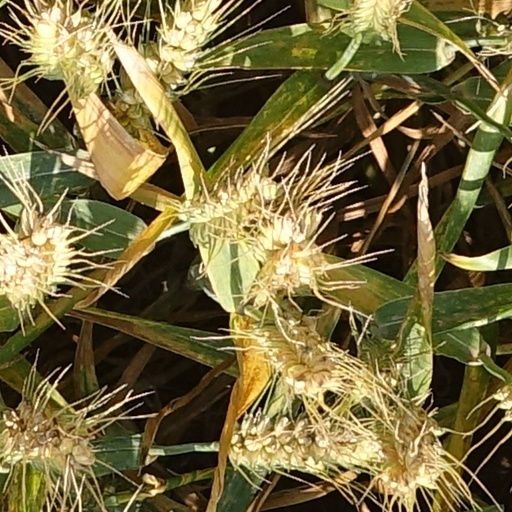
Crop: wheat